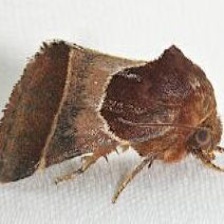
Species: ARCIGERA FLOWER MOTH